History of Catalonia

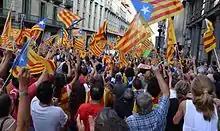
The 2012 Catalan independence demonstration

As in the rest of Spain, the Franco era (1939–1975) in Catalonia saw the annulment of democratic liberties, the prohibition and persecution of parties, the rise of thoroughgoing censorship, and the banning of all leftist institutions. In Catalonia it also meant, yet again, the annulment of the Statute of Autonomy, the banning of the whole specifically Catalan institutions and legislation. Catalan was subject to oppression and was reduced to family use. Castilian (Spanish) became the only language of education, administration and the media. During the first years, all resistance was energetically suppressed, the prisons filled up with political prisoners, and thousands of Catalans went into exile. In addition, 4000 Catalans were executed between 1938 and 1953, among them the former president of the Generalitat Lluís Companys (taken to Spain from his exile in the German-occupied France).